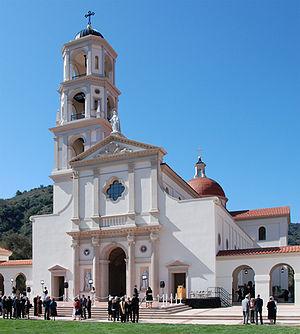
Le Thomas Aquinas College est un établissement mixte d'enseignement supérieur privé situé en Californie à Santa Paula dans le comté de Ventura. C'est un établissement catholique dont la devise est Verum - Bonum - Pulchrum. Il a été fondé en 1971. Son président actuel est le Dr Michael F. McLean et son doyen, le Dr Brian Kelly. Le nombre d'étudiants est entre 360 et 370 en moyenne. Les frais de scolarité sont de 24 500 dollars par an.